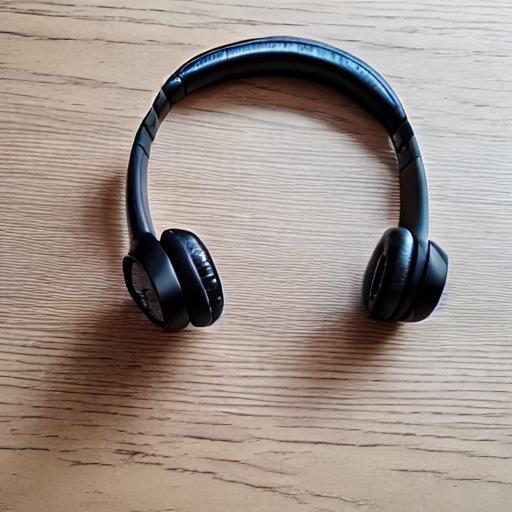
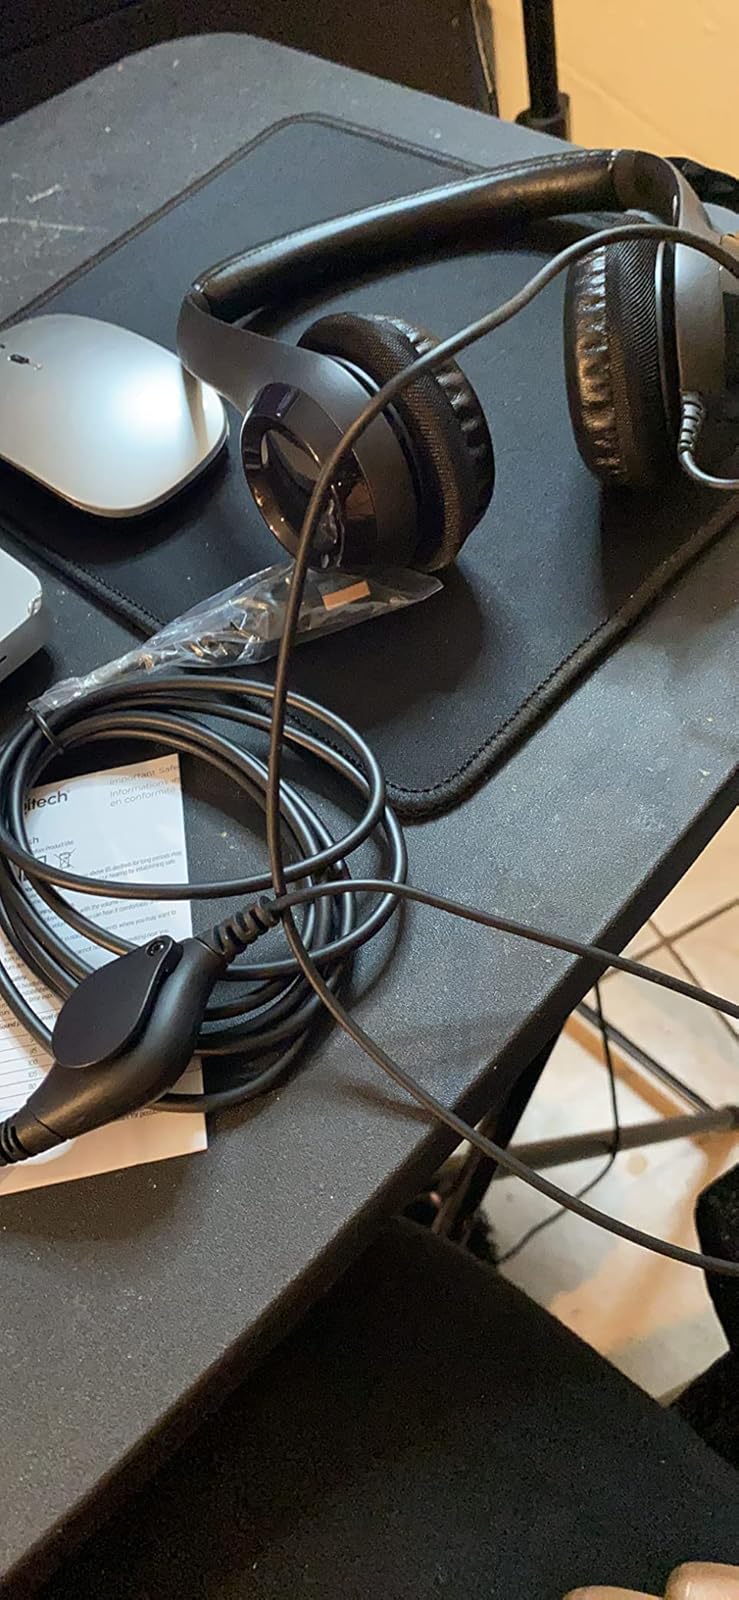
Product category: headphones
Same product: no